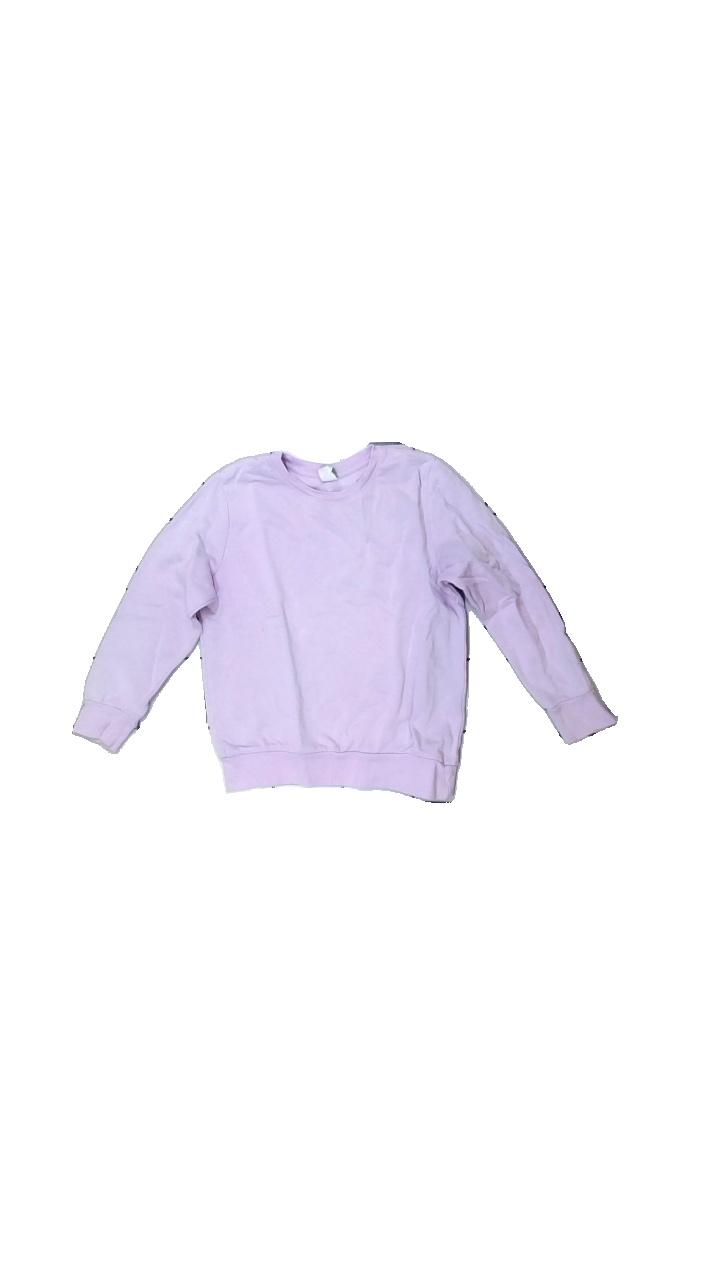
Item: Sweater (Children)
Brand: Lindex
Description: Purple sweatshirt
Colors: Purple
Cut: Regular, C-collar
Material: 81% Cotton 19% Polyester
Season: All
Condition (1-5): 2
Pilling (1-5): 5
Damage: stain
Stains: Minor
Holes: Minor
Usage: Export
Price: <50